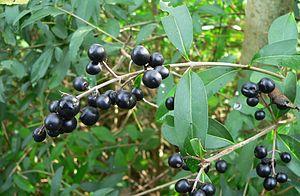
Ligustrum vulgare, troène, fruit, Boutiers 16 France
Le troène commun est un arbuste de la famille des Oléacées, très rameux, à feuillage semi-caduc, aux fleurs blanches très odorantes, à baies noires et qui est cultivé comme arbrisseau décoratif. Il est très employé pour faire des haies, en raison de sa rusticité, et du fait qu'il supporte très bien des tailles répétées plusieurs fois par an.